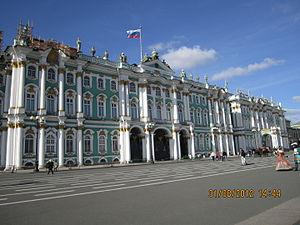
Cet article présente une liste non exhaustive de musées en Russie